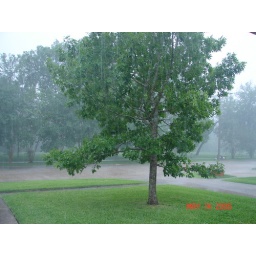
The tree in front of my house